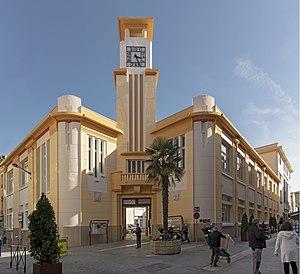
Carcassonne est une commune française, préfecture du département de l'Aude dans la région Occitanie.